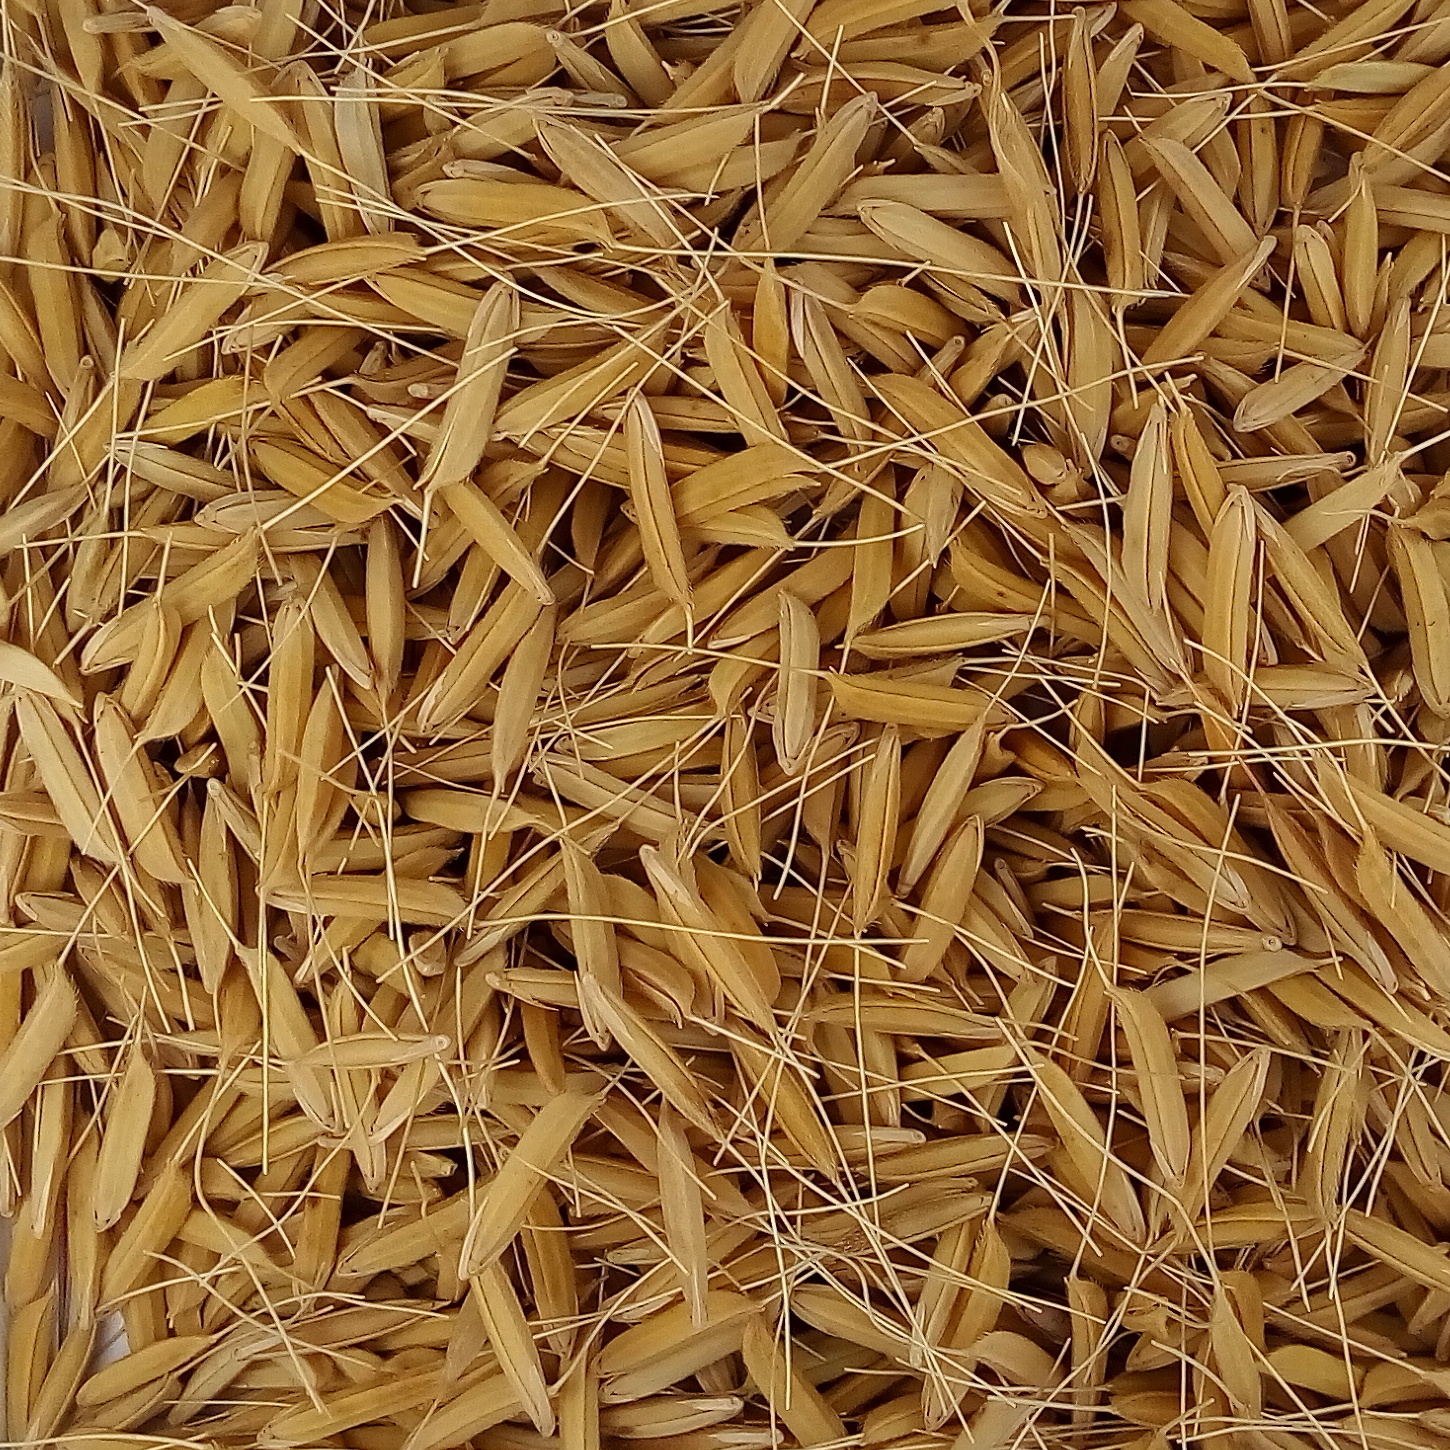
Rice seed variety: 1637